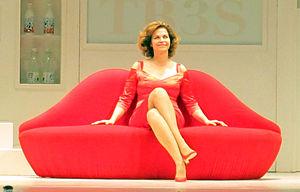
Anna Galiena, née à Rome le 22 décembre 1954, est une actrice italienne.